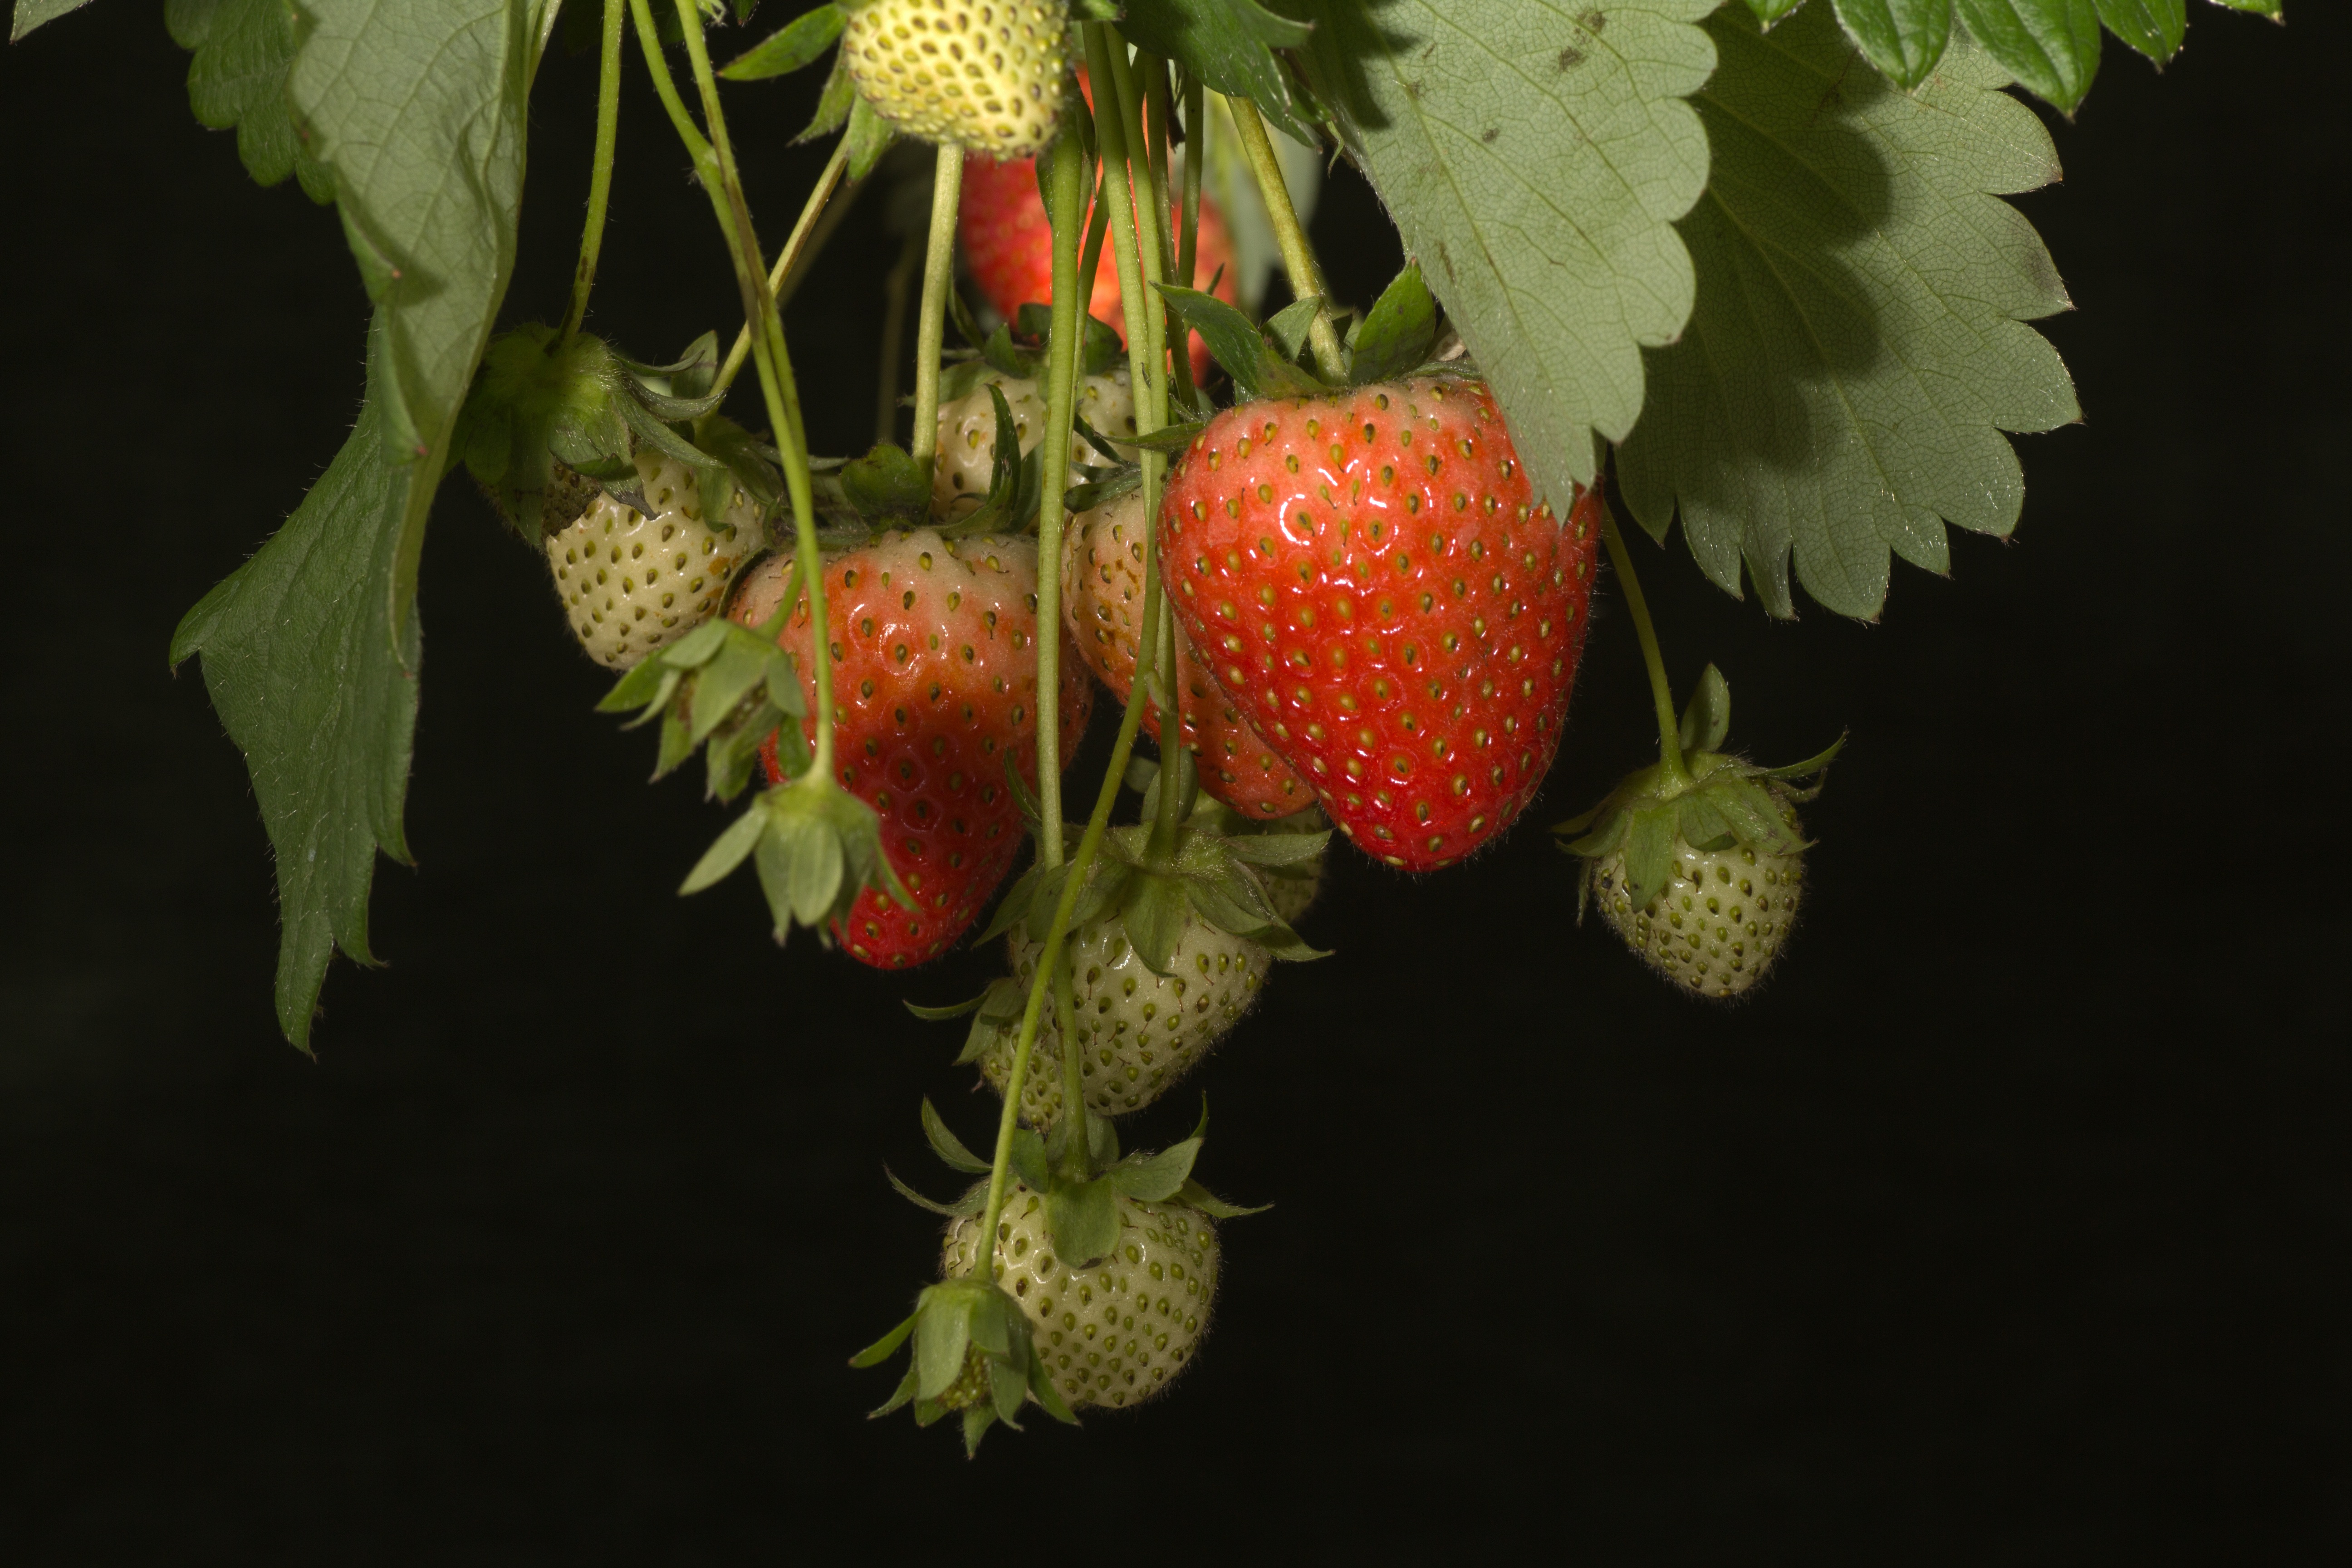
branch, plant, fruit, leaf, flower, bush, food, red, produce, botany, close, flora, strawberry, fruits, strawberries, flowering plant, fruits on the tree, land plant